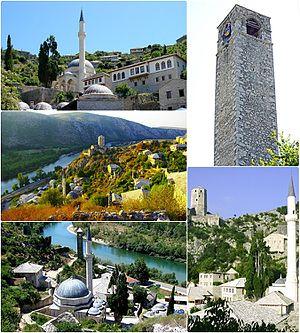
Počitelj est un village de Bosnie-Herzégovine. Il est situé dans la municipalité de Čapljina, dans le canton d'Herzégovine-Neretva et dans la fédération de Bosnie-et-Herzégovine. Selon les premiers résultats du recensement bosnien de 2013, il compte 869 habitants.